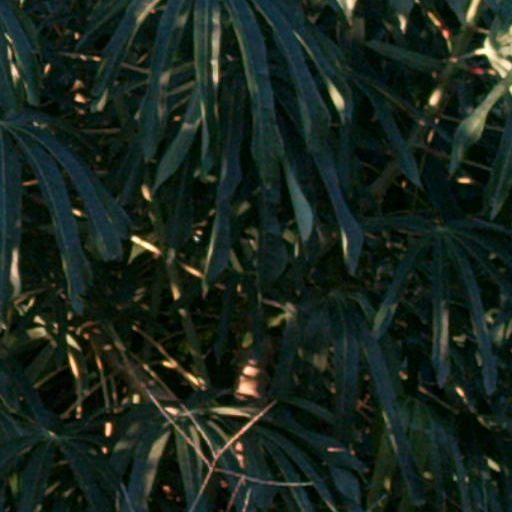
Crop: cassava